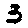
Label: 3